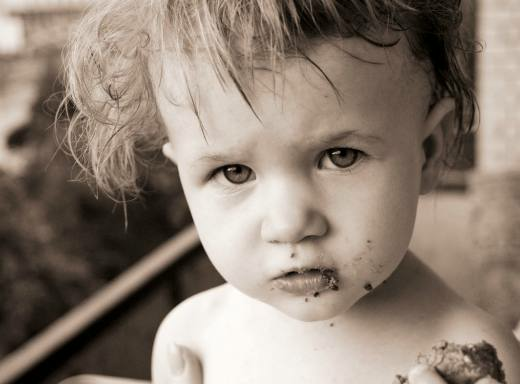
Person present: Yes